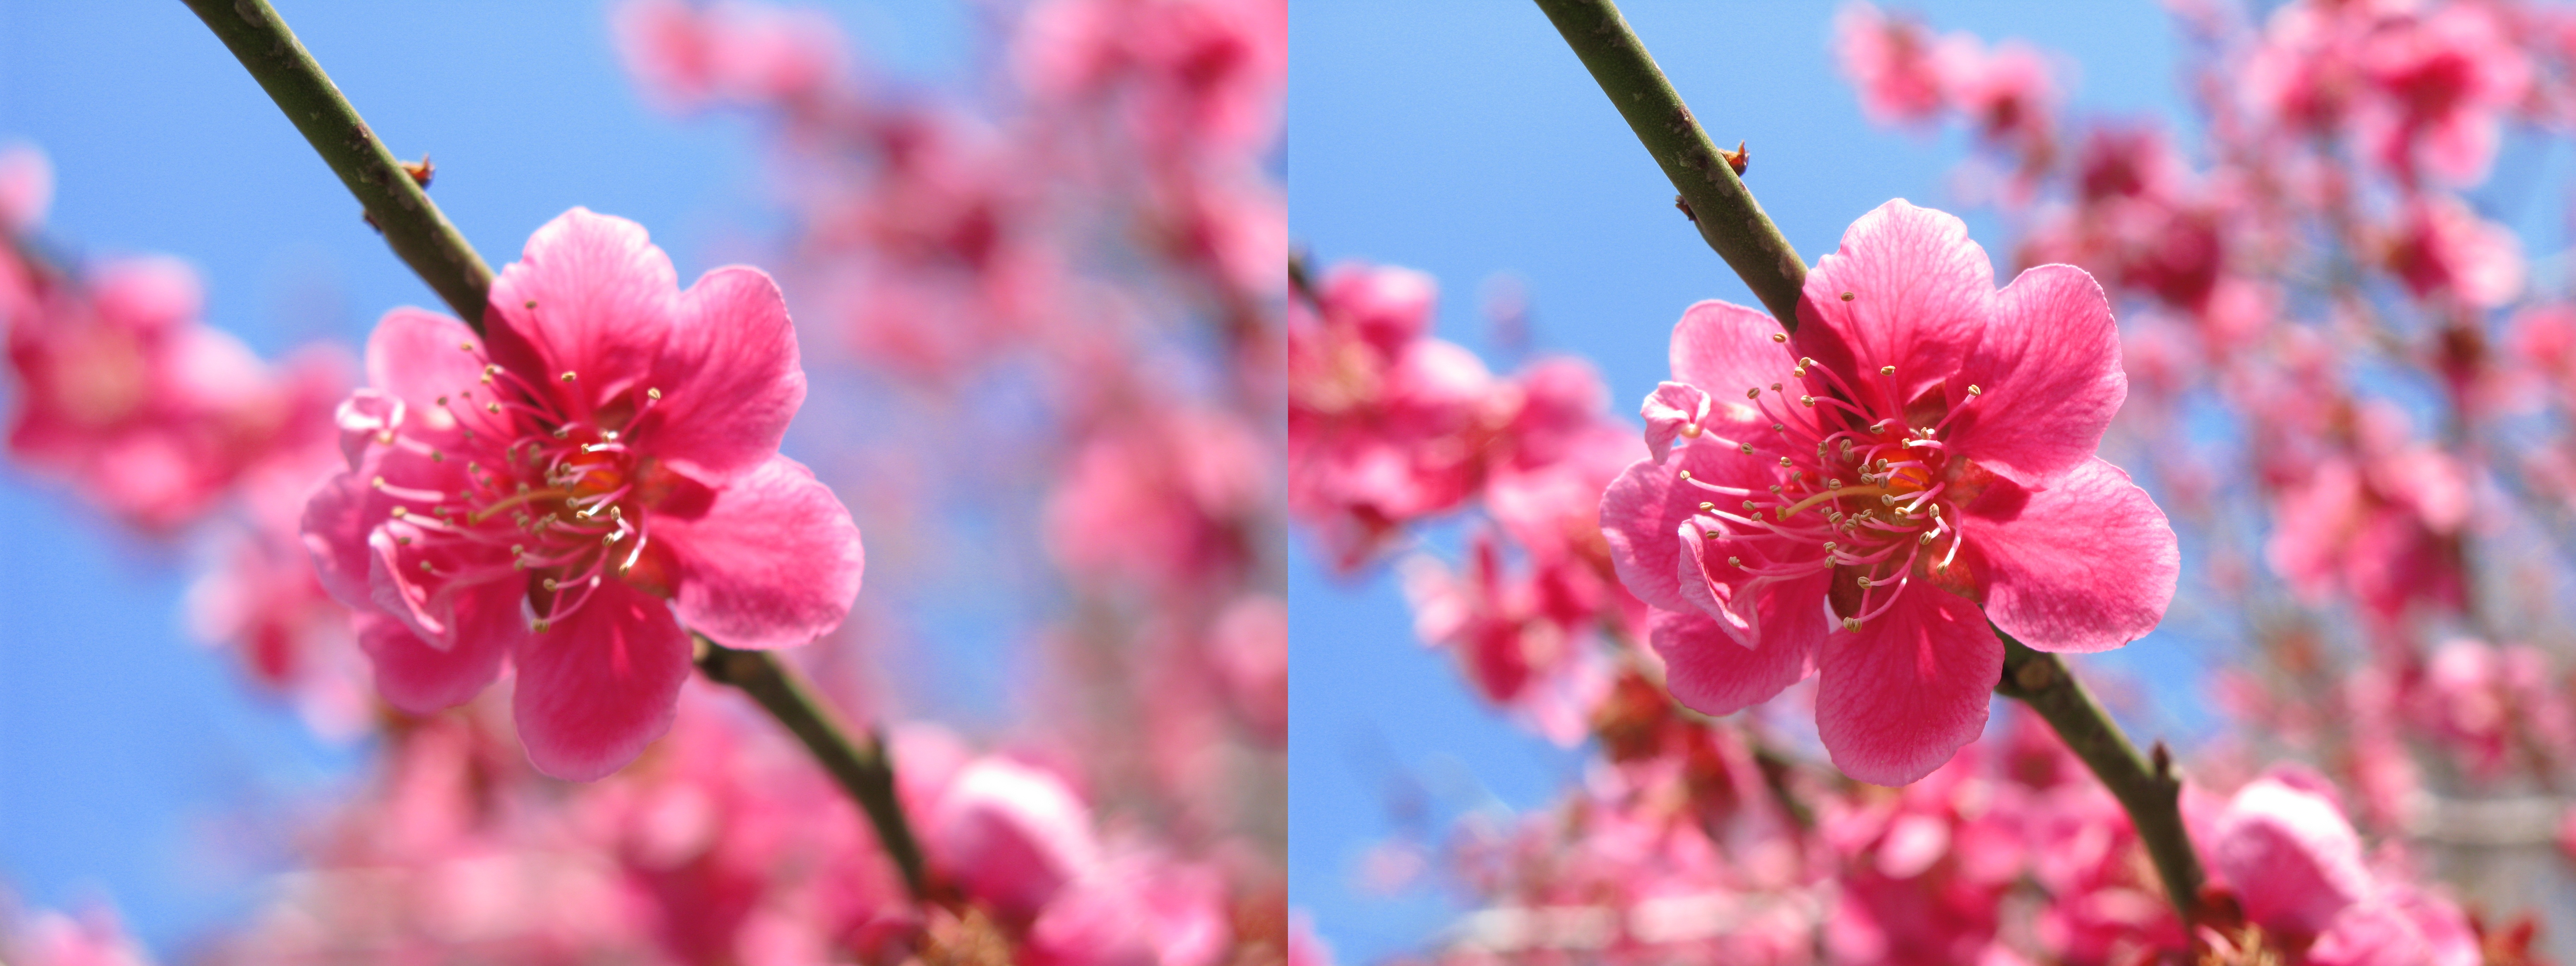
tree, branch, blossom, plant, flower, petal, food, spring, high, produce, pink, flora, cherry blossom, hires, flowerpicturesnolimits, hi, res, resolution, mume, powershotg7, canong7, impressedbeauty, flowering plant, land plant